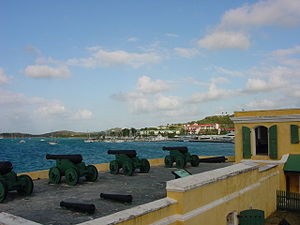
Sankt Croix
Kanonene på Christiansværn i Christiansted
Sankt Croix er en ø i Det Caribiske Hav, der er en del af de Amerikanske Jomfruøer. Øen havde over 50.000 indbyggere i 2010.